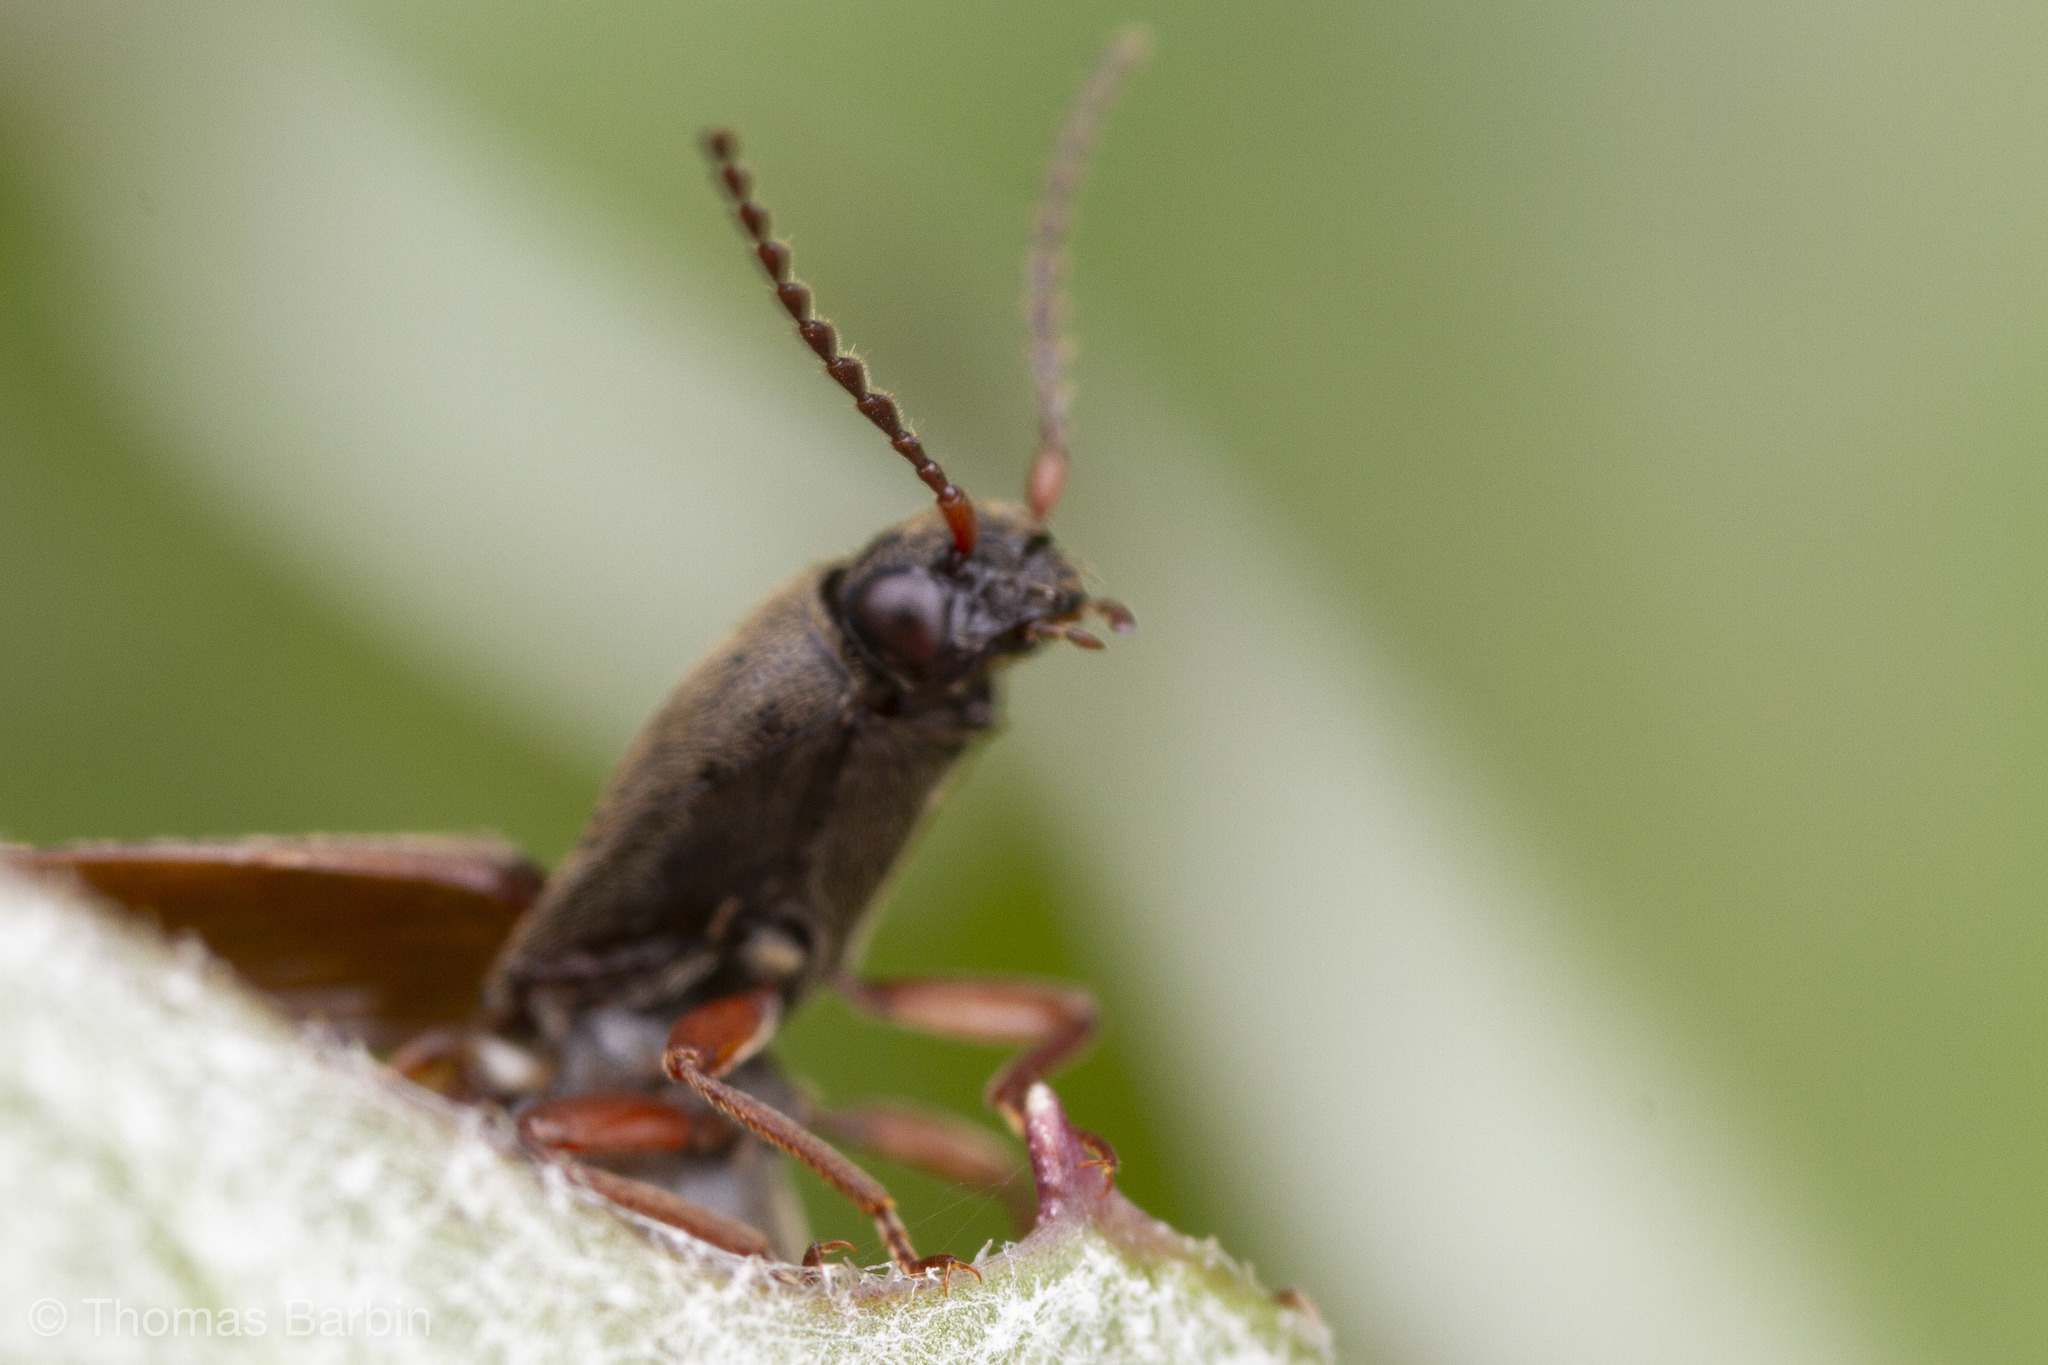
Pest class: clickbeetles_wireworms